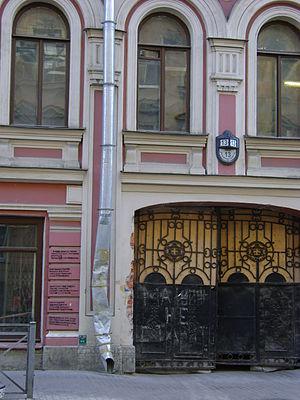
La rue Rubinstein est une rue du centre historique de Saint-Pétersbourg qui démarre à la perspective Nevsky et se termine à la perspective Zagorodny. Elle s'appelait avant 1929 la rue Troïtskaïa. Les stations de métro les plus proches sont Vladimirskaïa et Dostoïevskaïa.